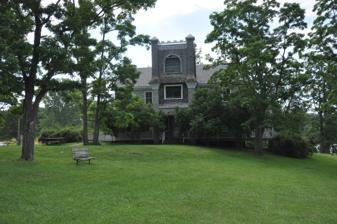
Building: Hawley's Ferry House
Country: United States of America
Year built: 1790
Historic house in Vermont, United States United States historic place Hawley's Ferry House U.S. National Register of Historic Places Show map of Vermont Show map of the United States Location Kingsland Bay State Park , Ferrisburgh, Vermont Coordinates 44°14′26″N 73°17′52″W / 44.24056°N 73.29778°W / 44.24056; -73.29778 Area 4.5 acres (1.8 ha) Built 1790 ( 1790 ) Built by Hawley, Gideon NRHP reference No. 78000224 Added to NRHP November 2, 1978 The Hawley's Ferry House , also known just as the Hawley House , is a historic house on the shore of Lake Champlain in Kingsland Bay State Park , Ferrisburgh, Vermont .  Built about 1790, it is one of the few surviving 18th-century buildings on the Vermont side of the lake.  It was listed on the National Register of Historic Places in 1978. Description and history Kingsland Bay is a north-facing inlet on the east side of Lake Champlain, at a point where the lake briefly bends eastward.  The bay is flanked by Hurlburt Point to the west and Macdonough Point to the east, both of which are contained in Kingsland Bay State Park, a day-use facility operated by the state.  The Hawley House is located on the west side of Macdonough Point, where most of the park facilities are located.  It is a 2 + 1 ⁄ 2 -story gable-roofed structure, built out of local stone.  Its walls are fairly uniformly 2 feet (0.61 m) thick.  It is five bays wide and three deep, with a central hall plan.  A three-story tower stands at the northeast corner, added about 1900. The house was built about 1790 by Gideon Hawley, one of Ferrisburgh's first settlers.  At the time, there were no roads in the area, and commerce on the lake was of vital importance.  Hawley began operating a ferry across the lake about that time, which operated until about 1830.  By then, roads had been built, to which much commerce moved, and the orientation of lake traffic became more north–south.  Macdonough Point was an important militia muster site during the War of 1812 in advance of the important Battle of Plattsburgh .  The building was used for many years as a farmhouse by local families, and was converted for use as a girls summer camp called Ecole Champlain about 1924.  That property was acquired by the state and became the core of the state park in the 1970s. See also National Register of Historic Places listings in Addison County, Vermont References